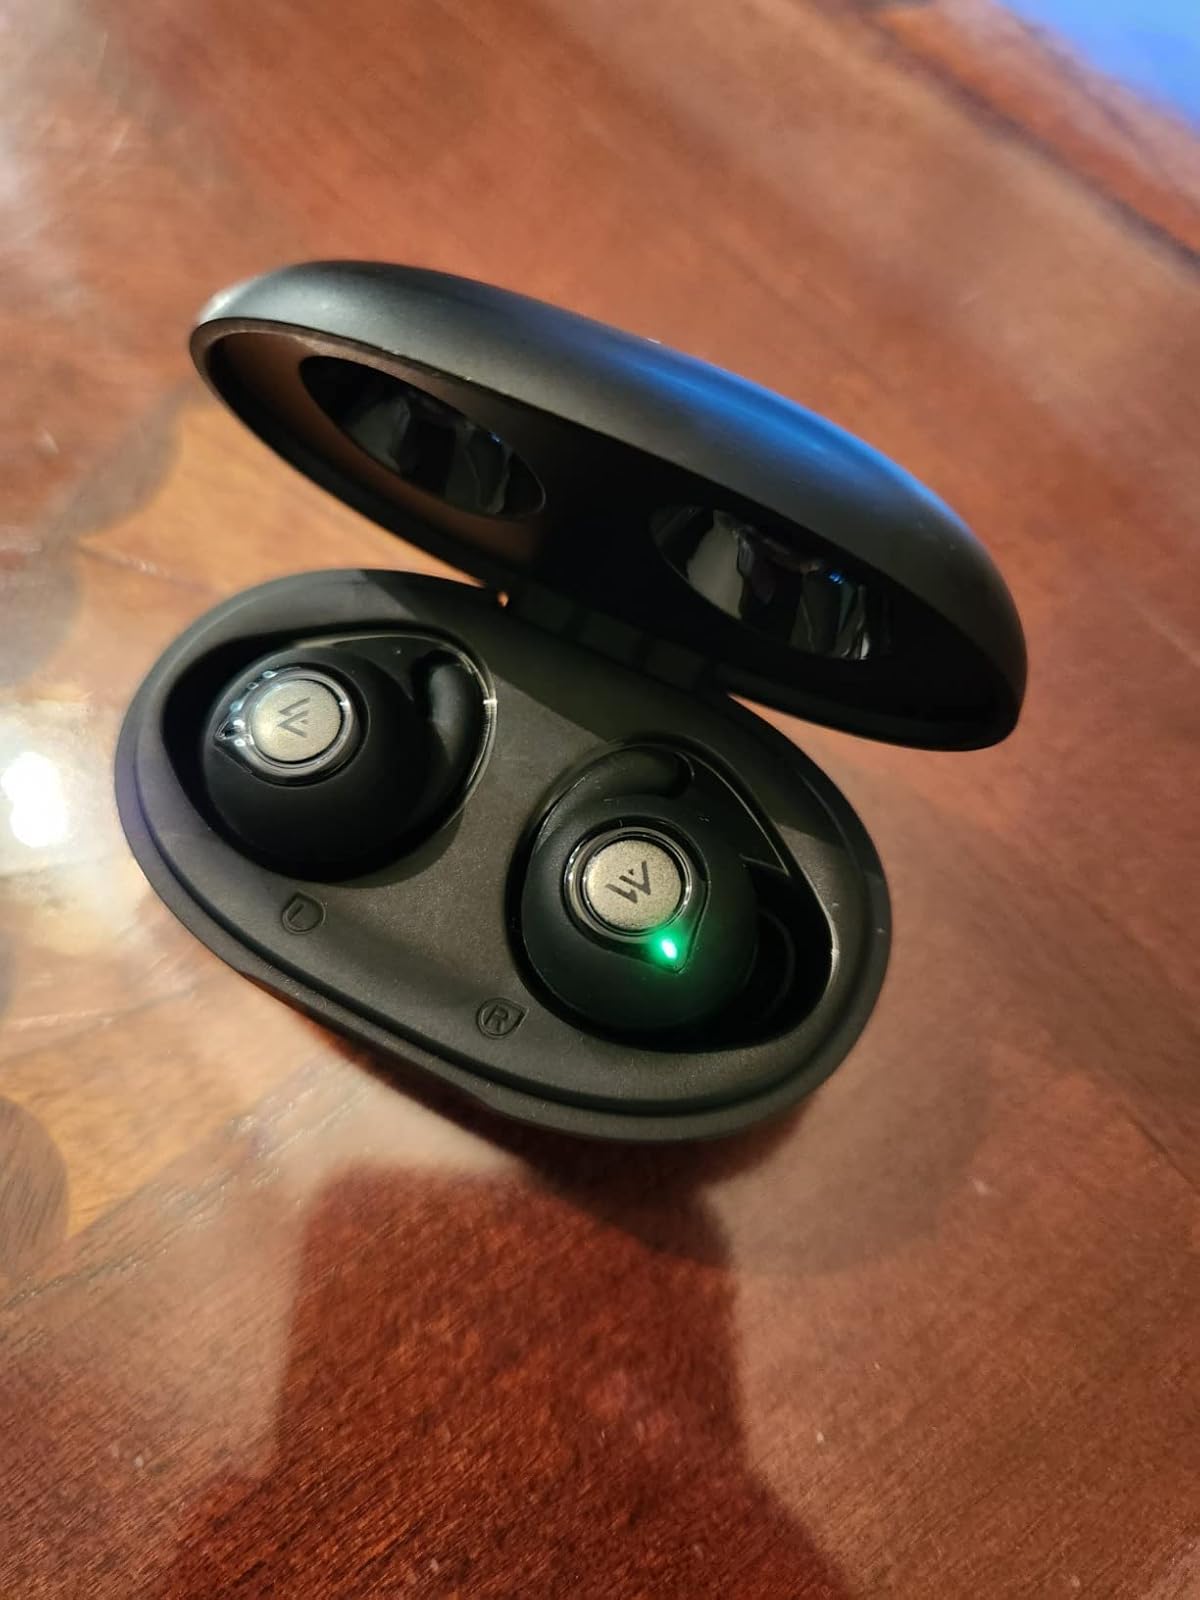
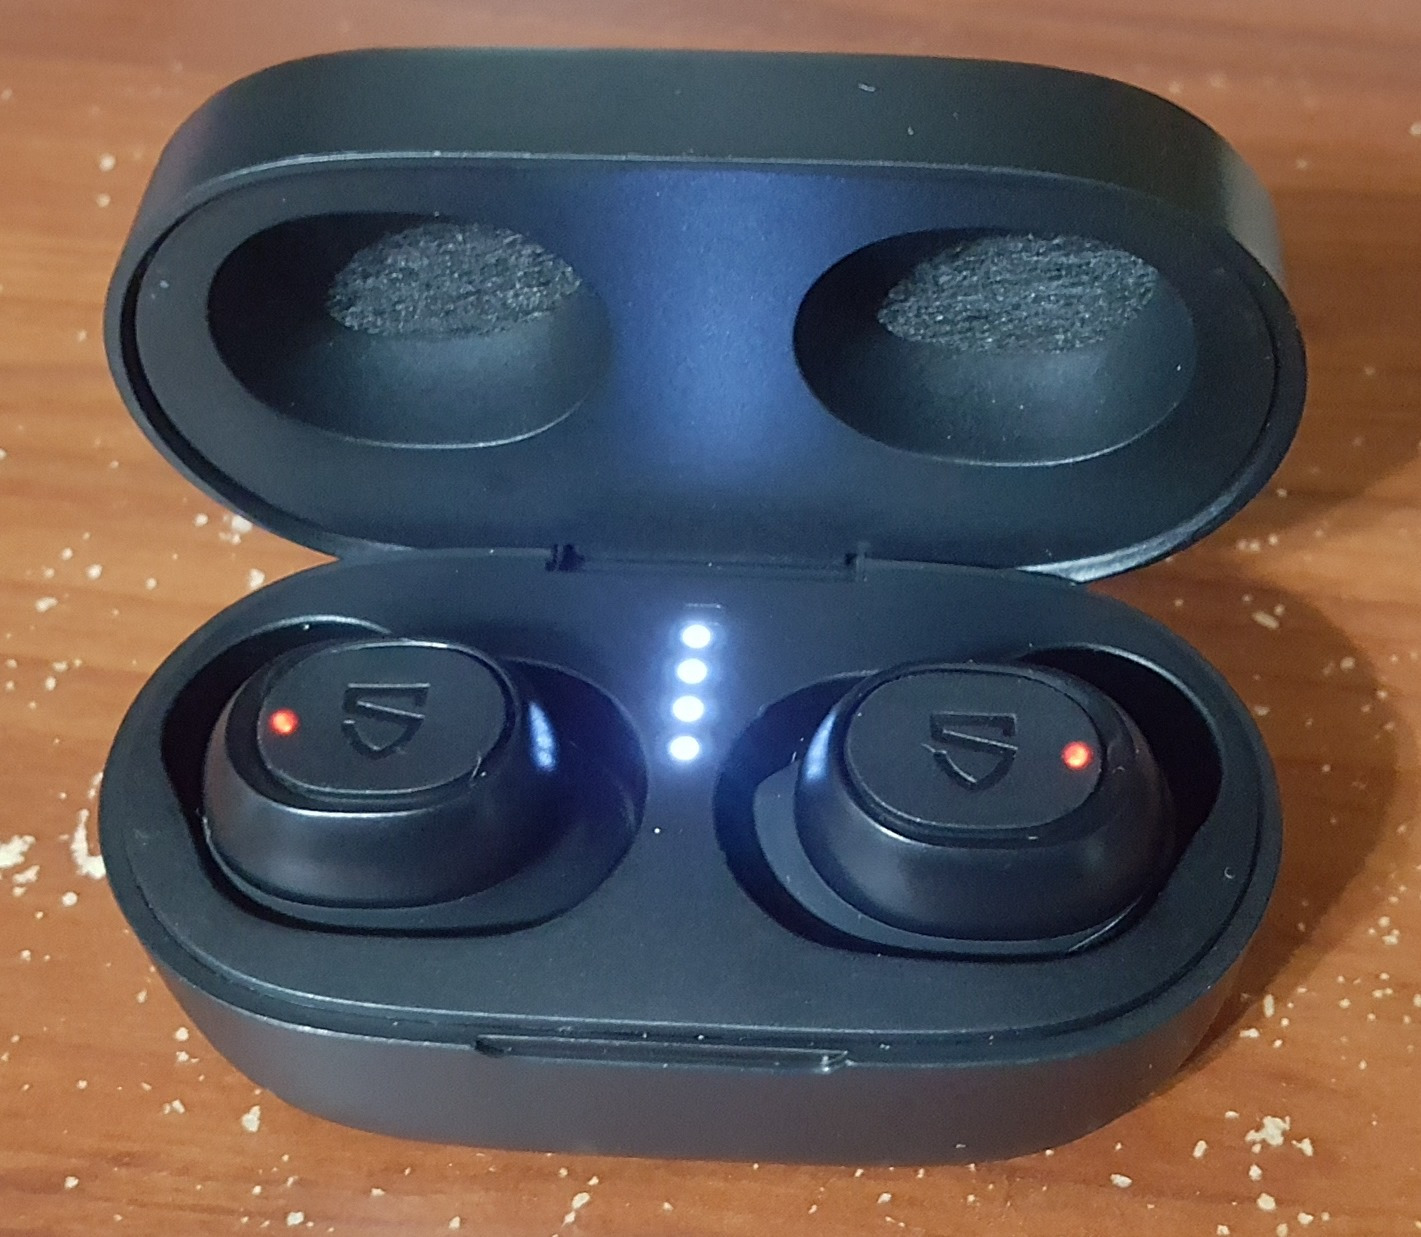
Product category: earbuds
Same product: no